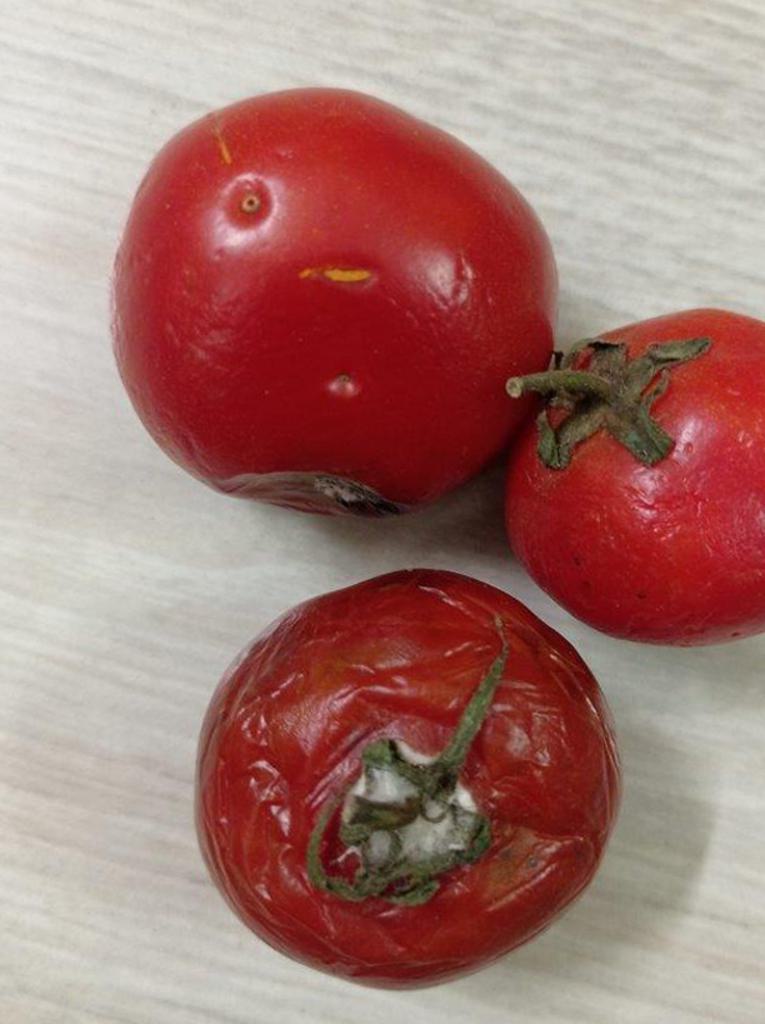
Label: Rotten